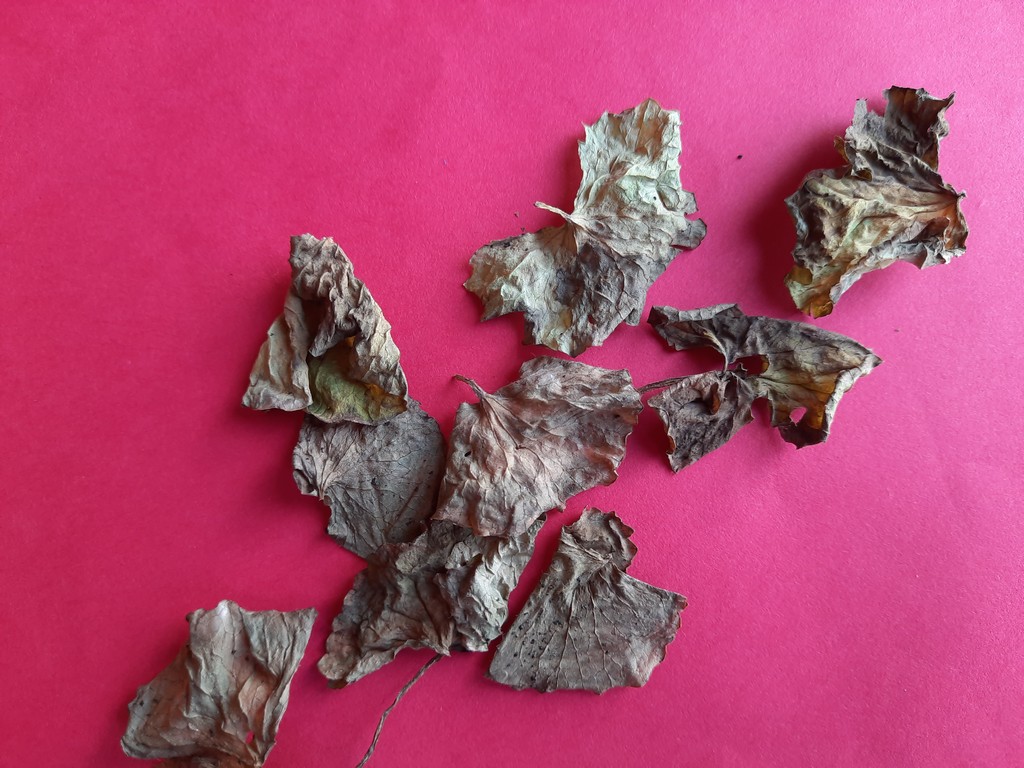
Label: Dried